Louis Visconti

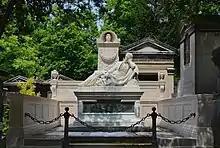
The grave of Louis Visconti in Père Lachaise Cemetery in Paris

Louis Visconti came from a famous family of archaeologists - his grandfather Giambattista Antonio Visconti (1722–1784) had founded the Vatican Museums and his father, Ennio Quirino Visconti (1751–1818), was a curator. Ennio and his family moved to Paris in 1798 and were naturalised as French citizens in 1799, with Ennio becoming a curator of antiquities and paintings at the Musée du Louvre.